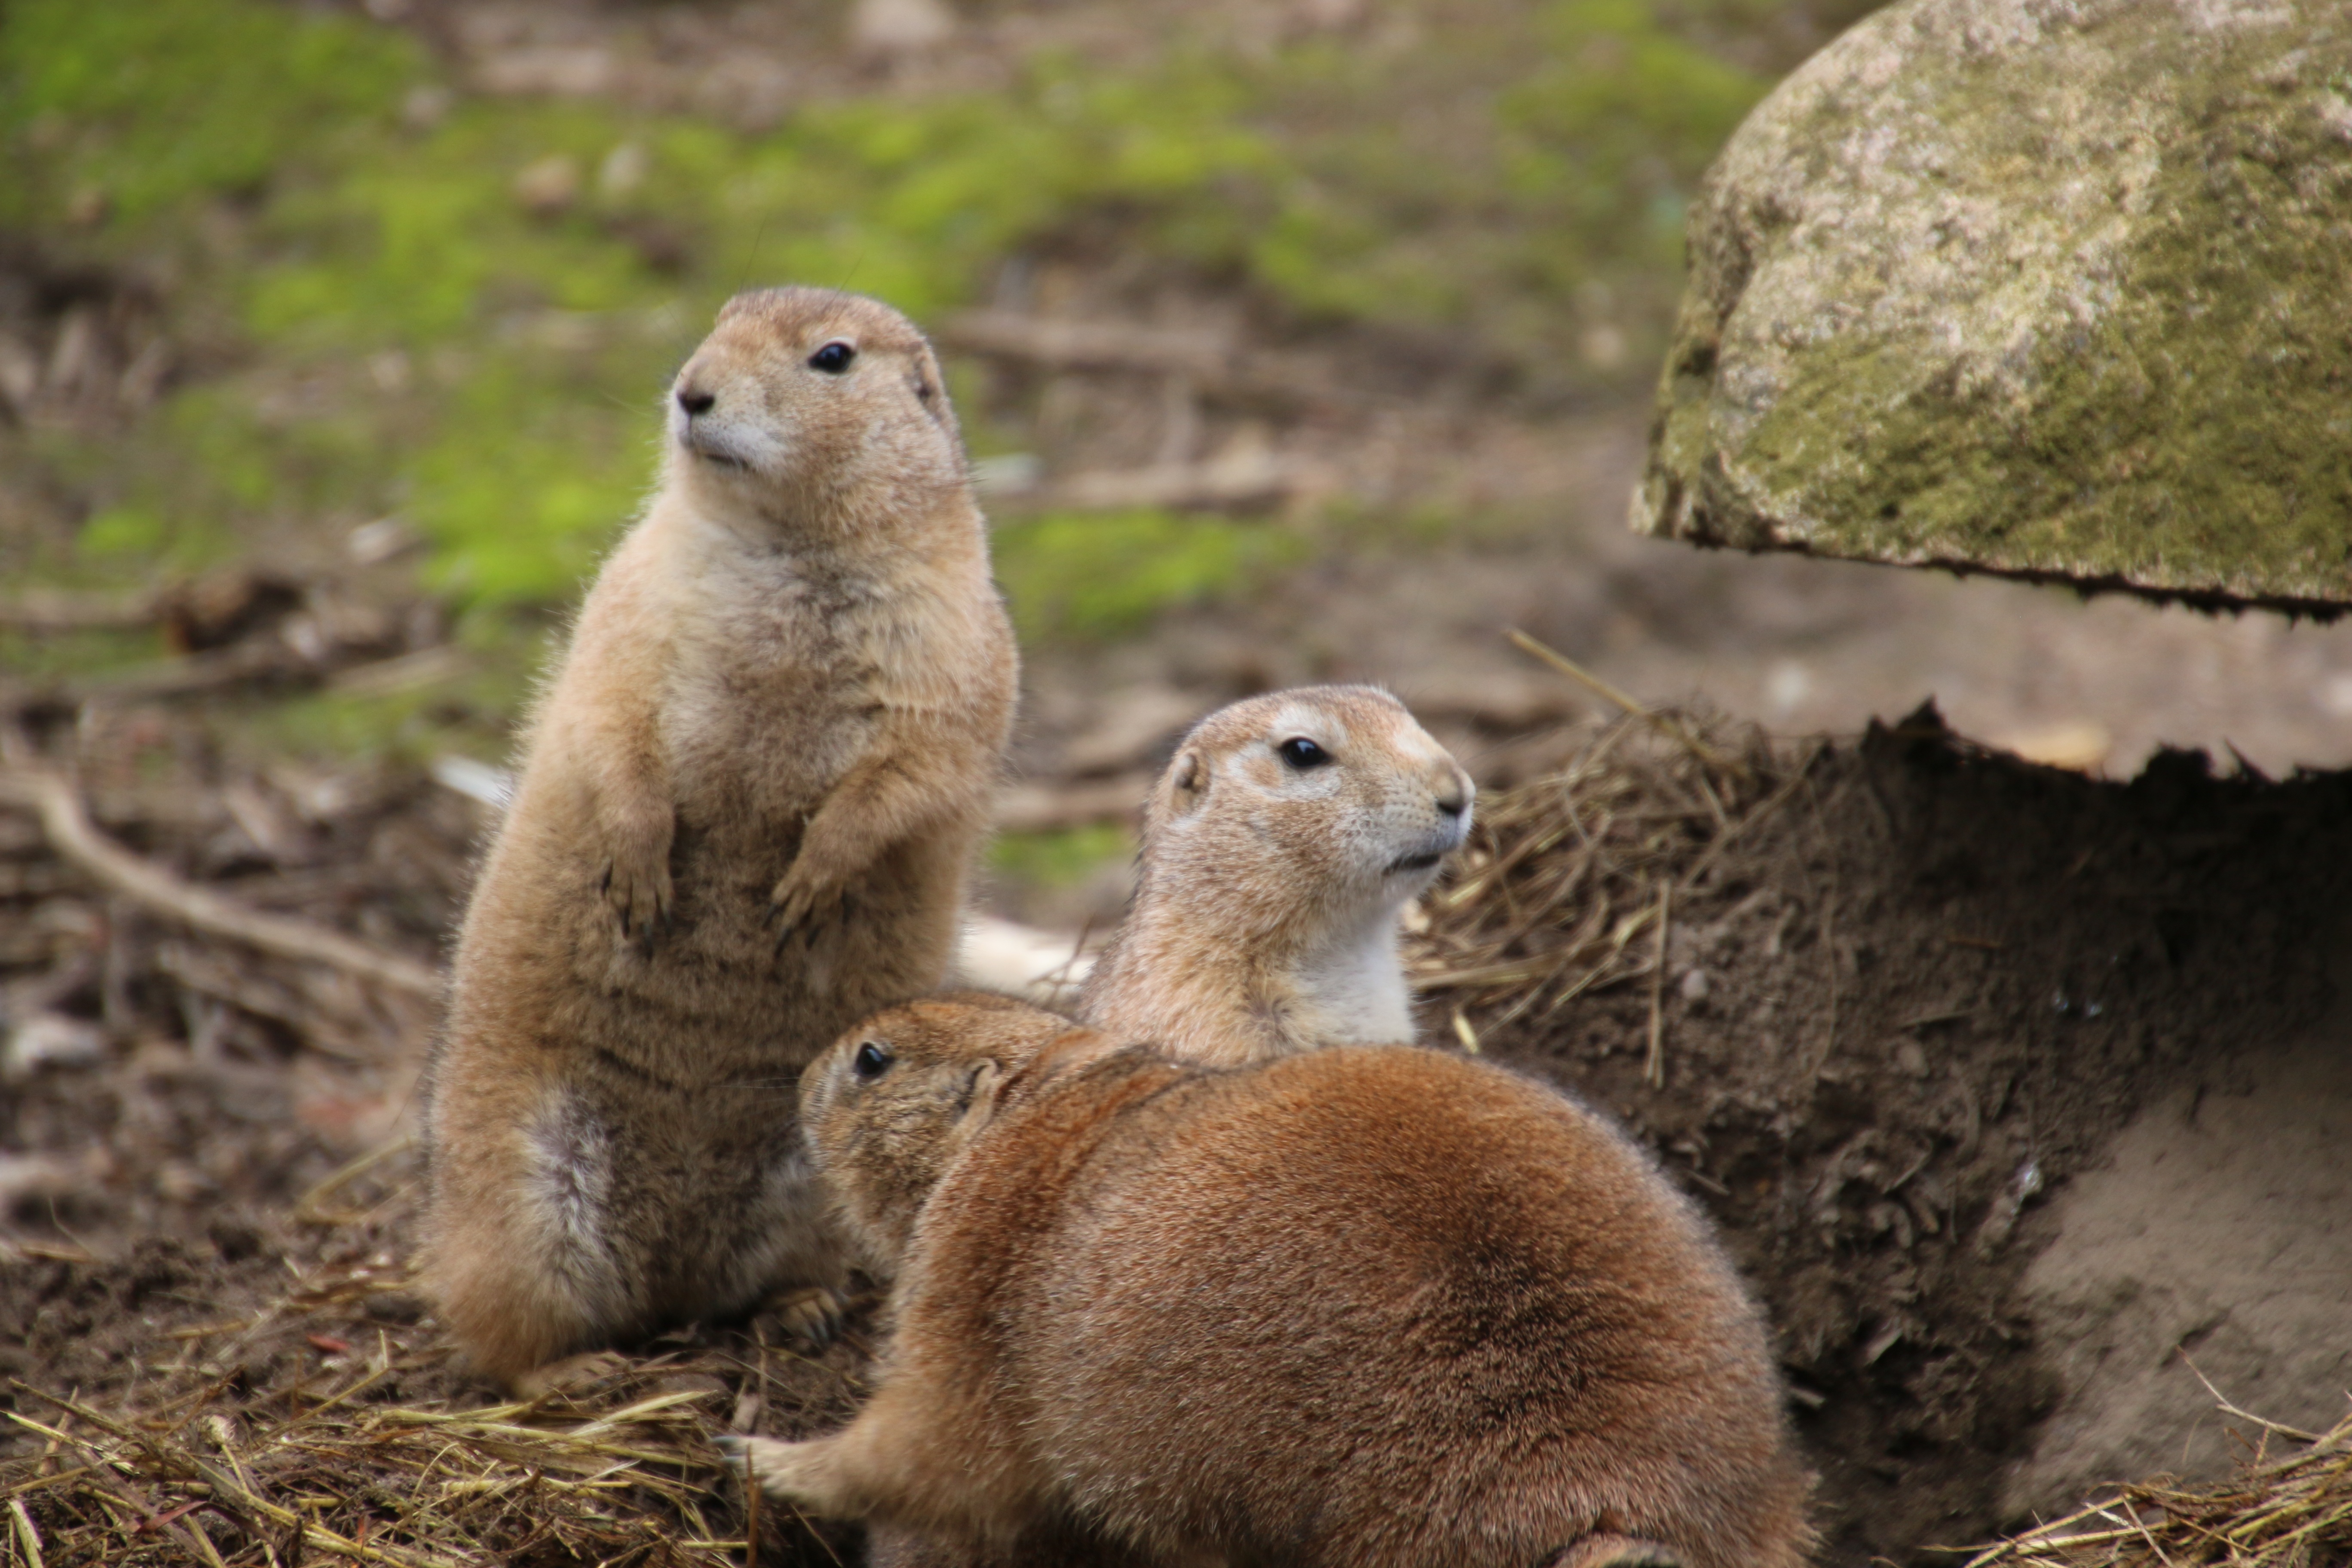
watch, nature, animal, cute, wildlife, zoo, mammal, squirrel, rodent, fauna, sit, pose, vertebrate, creature, meerkat, animal world, marmot, zoo animal, prairie dog, making males, fox squirrel